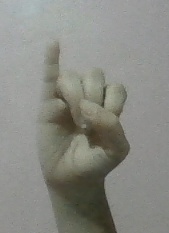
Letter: meem